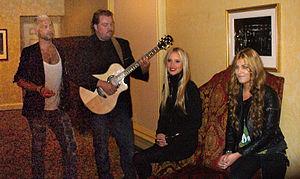
Ace of Base ou AoB est un groupe de musique pop suédois, originaire de Göteborg. Le groupe est à l'origine composé de Ulf « Buddha » Ekberg et des frères et sœurs Jonas « Joker » Berggren, Malin « Linn » Berggren et Jenny Berggren. Il sort quatre albums studio entre 1993 et 2002, vendus à plus de 40 millions d'exemplaires à travers le monde. Ce chiffre fait d'eux l'un des groupes suédois les plus célèbres de tous les temps, comme ABBA ou Europe.